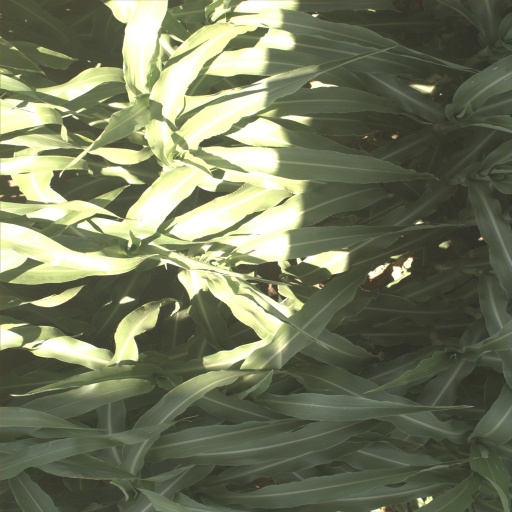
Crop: sorghum